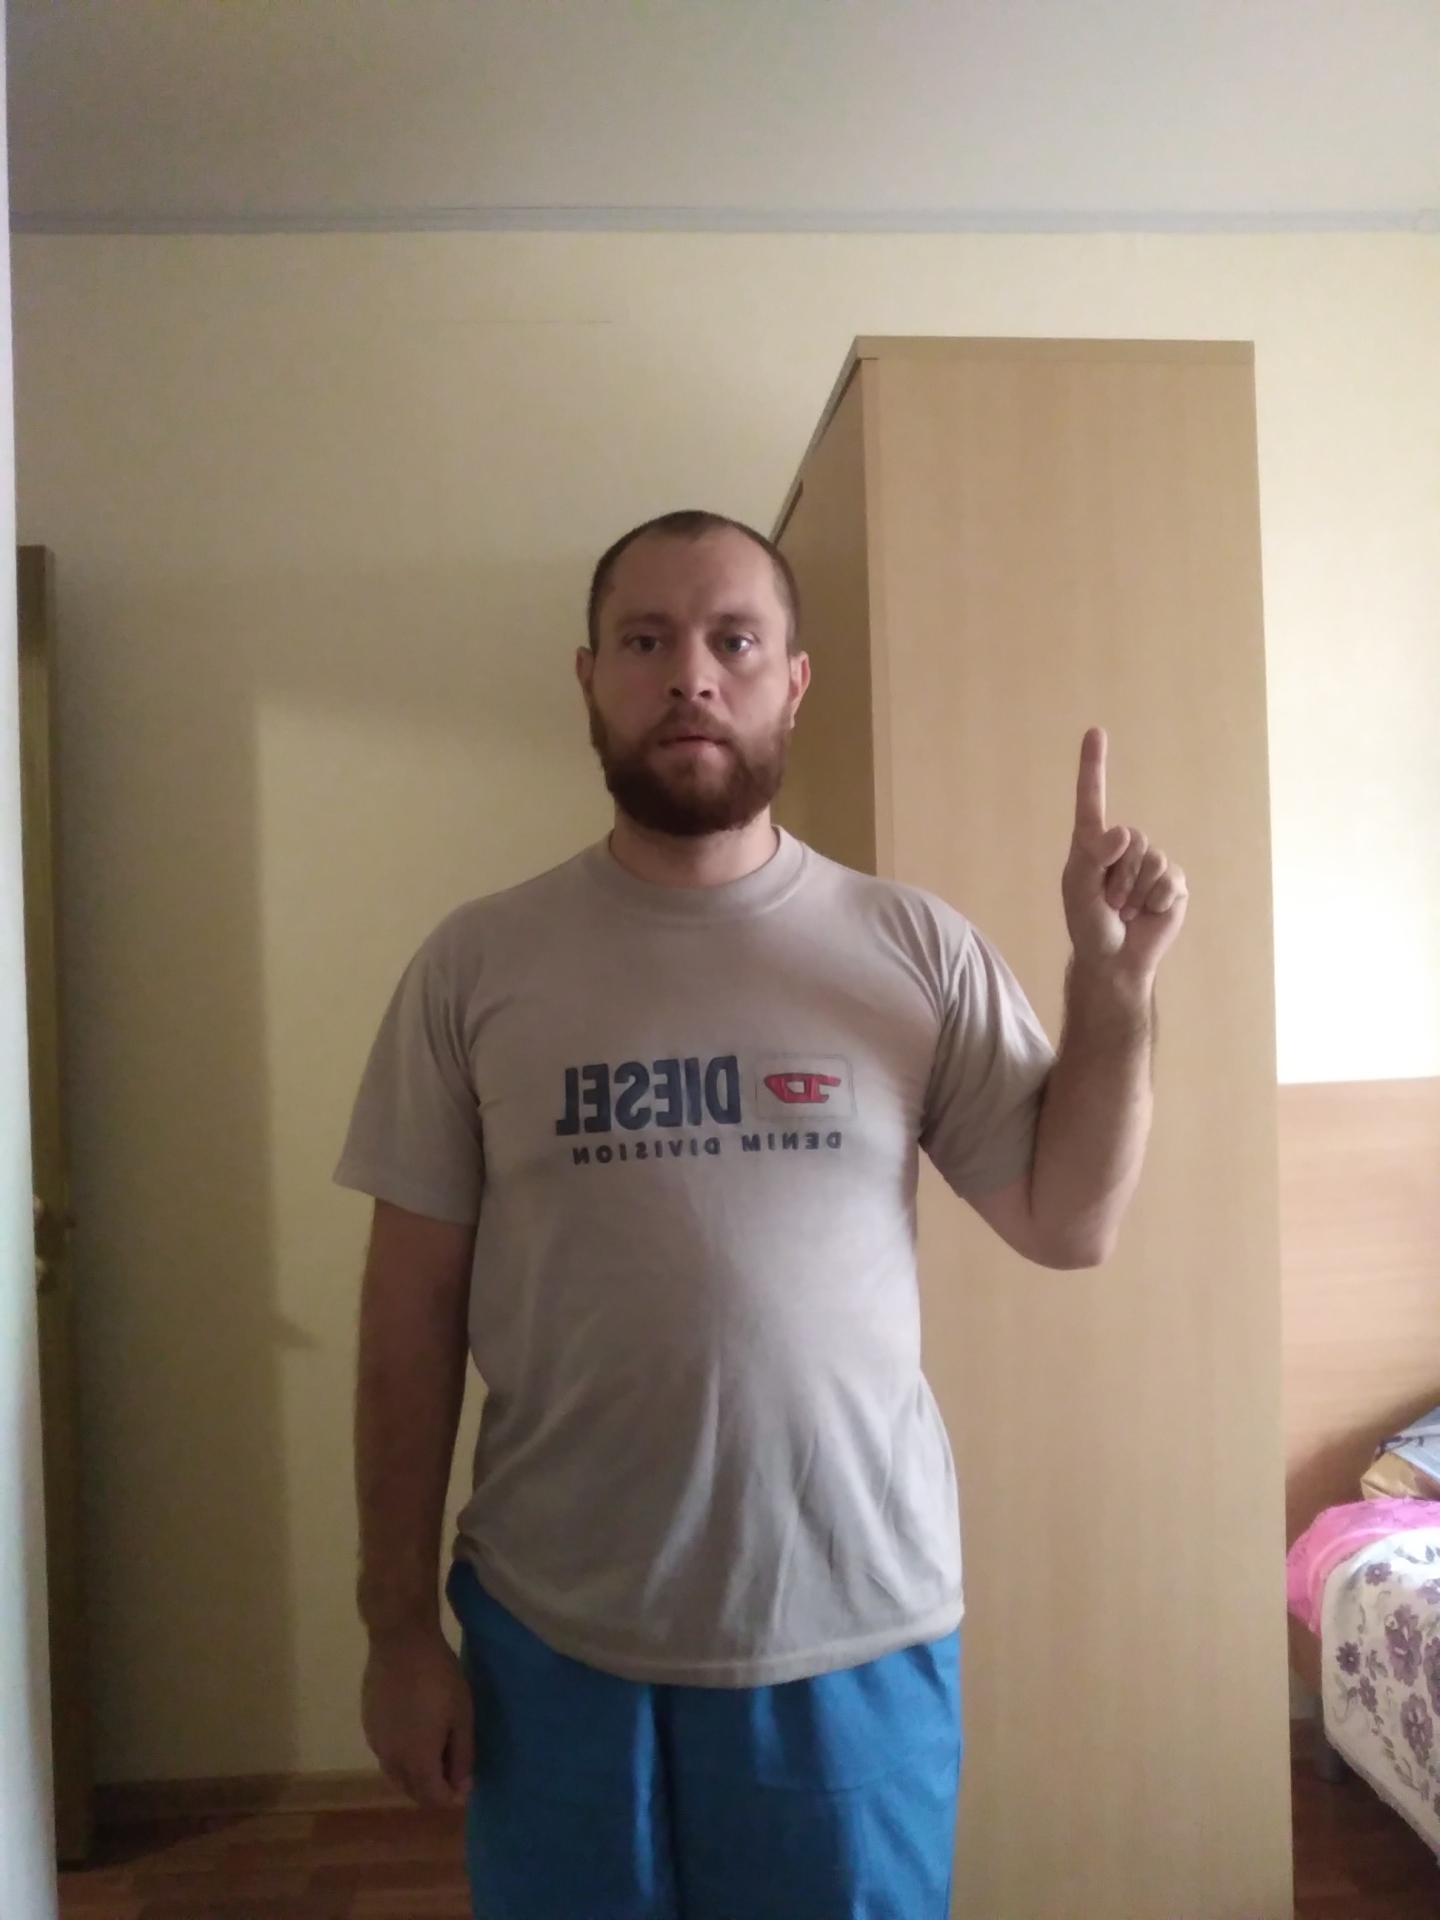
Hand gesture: one